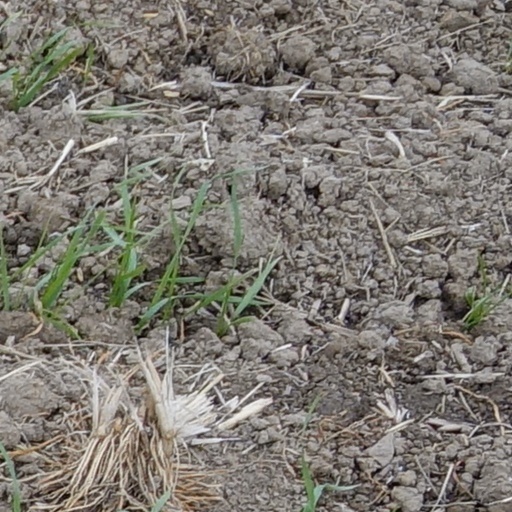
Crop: wheat